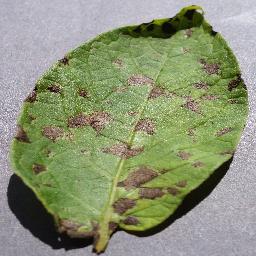
Etiqueta: Tizon_Temprano